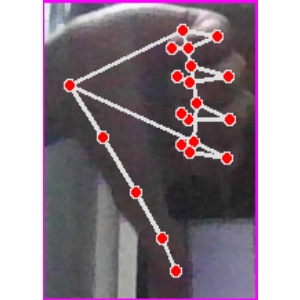
अक्षर: फ